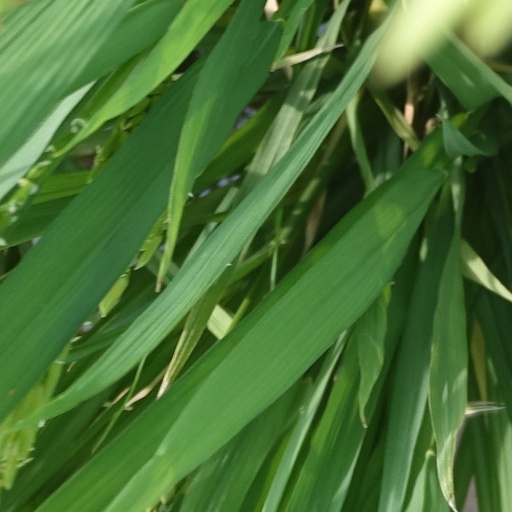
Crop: rice